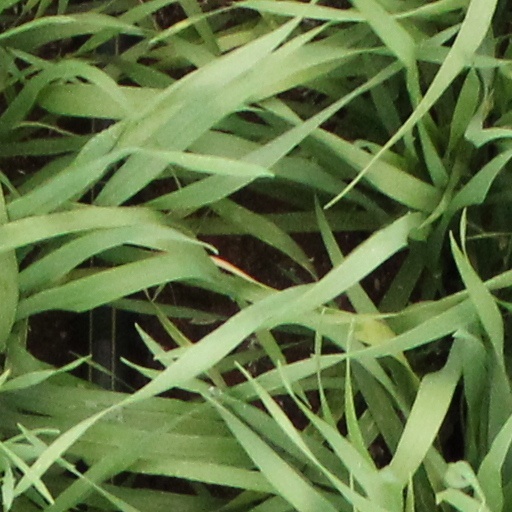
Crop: wheat